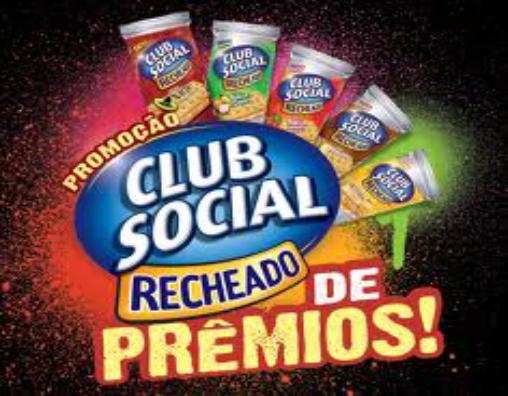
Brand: Club Social
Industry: Food